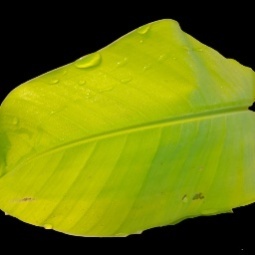
Label: Sulphur